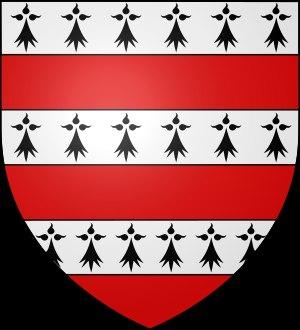
Chabert de Barbaira, était un chevalier faydit occitan, né à Barbaira vers 1185 et mort vers 1275. Seigneur de Puilaurens et de Quéribus, il est surnommé le lion de combat, et est l'un des derniers nobles fidèles à la cause cathare.